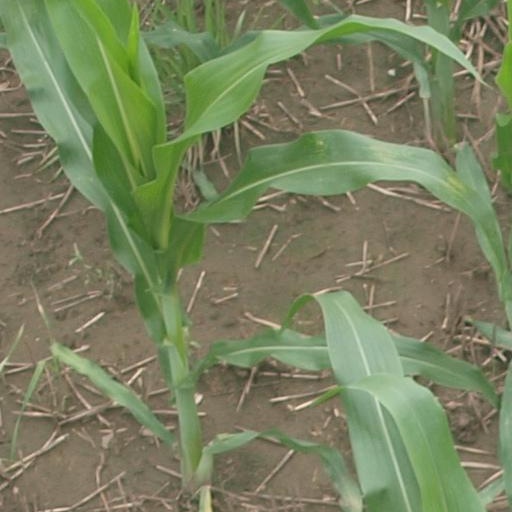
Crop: maize; corn